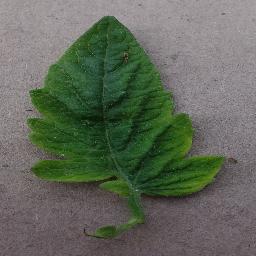
Label: Tomato___Tomato_Yellow_Leaf_Curl_Virus